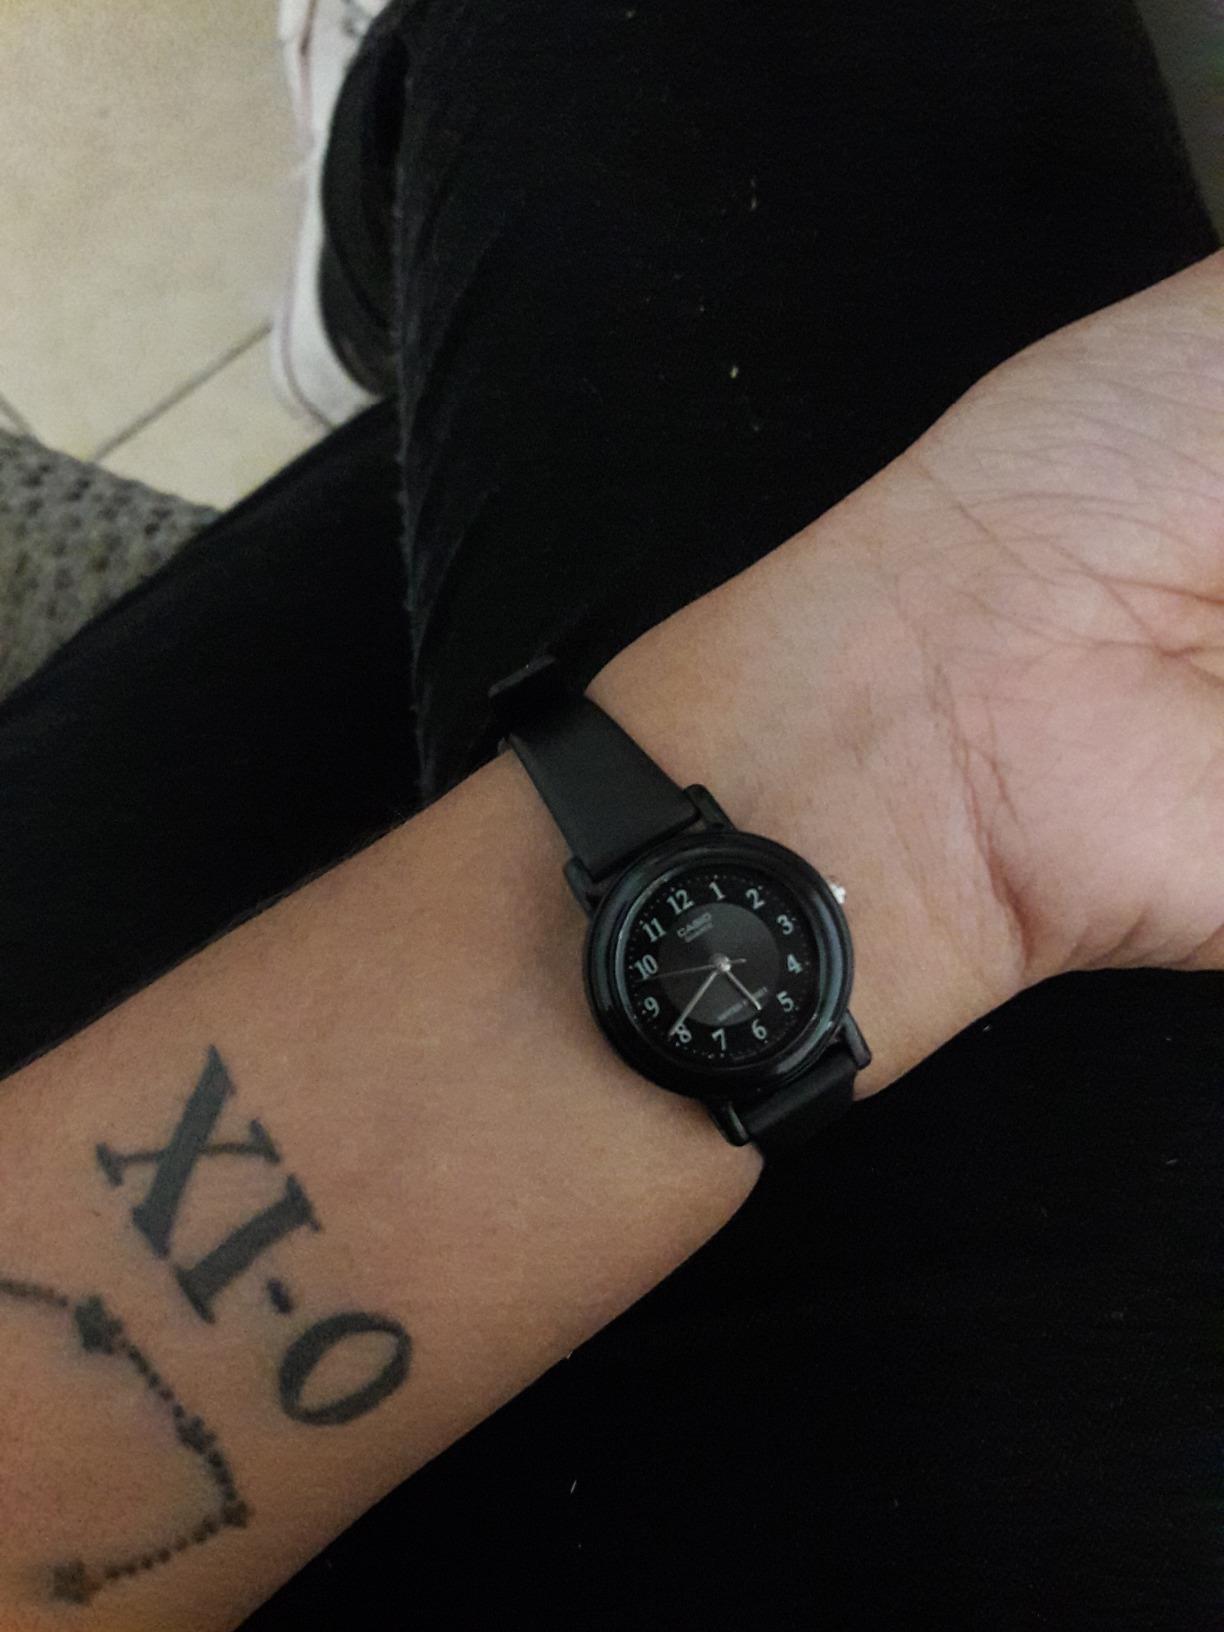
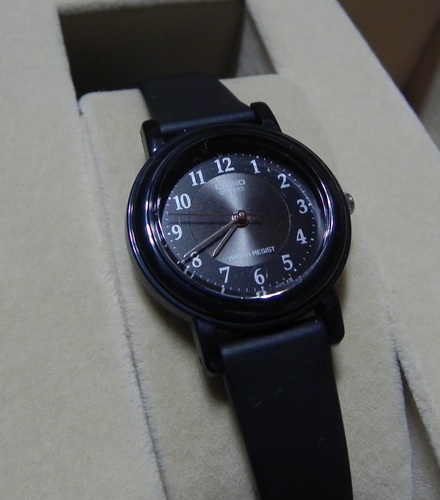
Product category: accessories_watch
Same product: yes